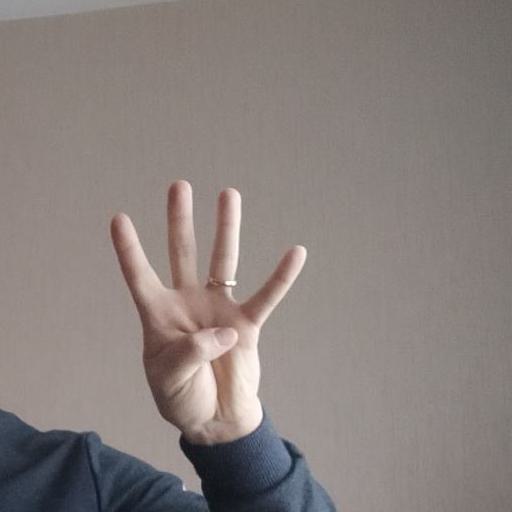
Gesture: four